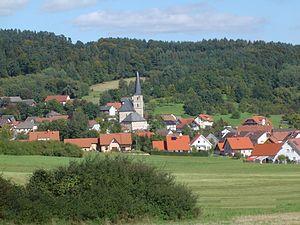
Ahorntal est une commune de Bavière, située dans l'arrondissement de Bayreuth, dans le district de Haute-Franconie.